Theodor Julius Jaffé

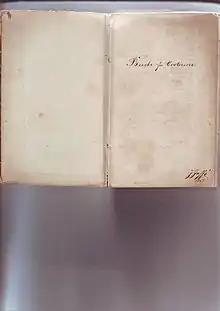
Julius Jaffe' original costume book

Julius Jaffé was born in Berlin to the Jaffé family. His father was a Jewish merchant who wanted his son to become a lawyer. However, since he had a fine bass, he decided to become a singer and studied with Kugler and Joseph Elssler in Berlin, then with Giovanni Gentiluomo in Vienna. In 1844 he appeared as an opera-singer in Opava, Austrian Silesia, and then in Lübeck, Halle, Magdeburg, and Cologne. In 1847 he abandoned opera and became an actor. He filled engagements in Bremen (1847–49), Weimar (1849–53), Breslau (1853–56), and in Braunschweig. In 1864 he went to Dresden as successor to Dawison, and was the leading actor of the royal theater there for thirty years. In 1894 he retired with the honorary degree of professor. He took every opportunity to visit the leading German theaters of Europe. He died in Dresden.